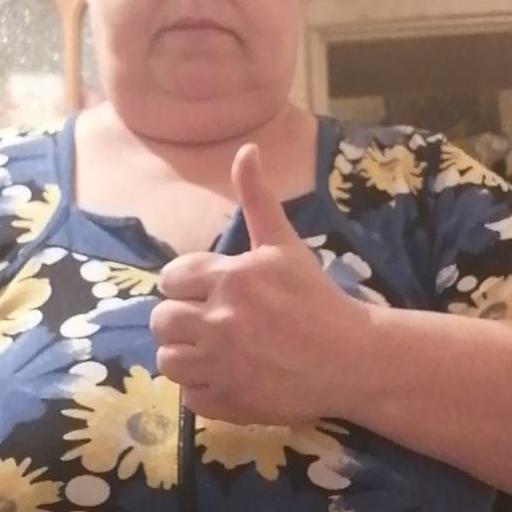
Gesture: like